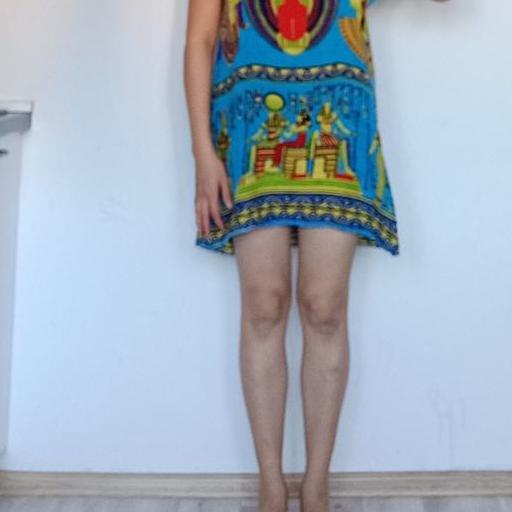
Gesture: no_gesture